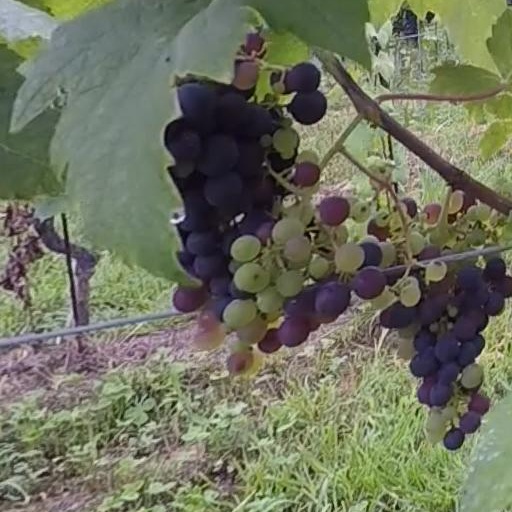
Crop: grape